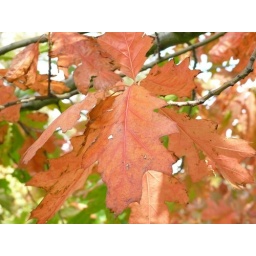
On a tree in the car park at the Wetherby Bridge